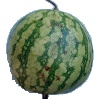
Label: Watermelon 1